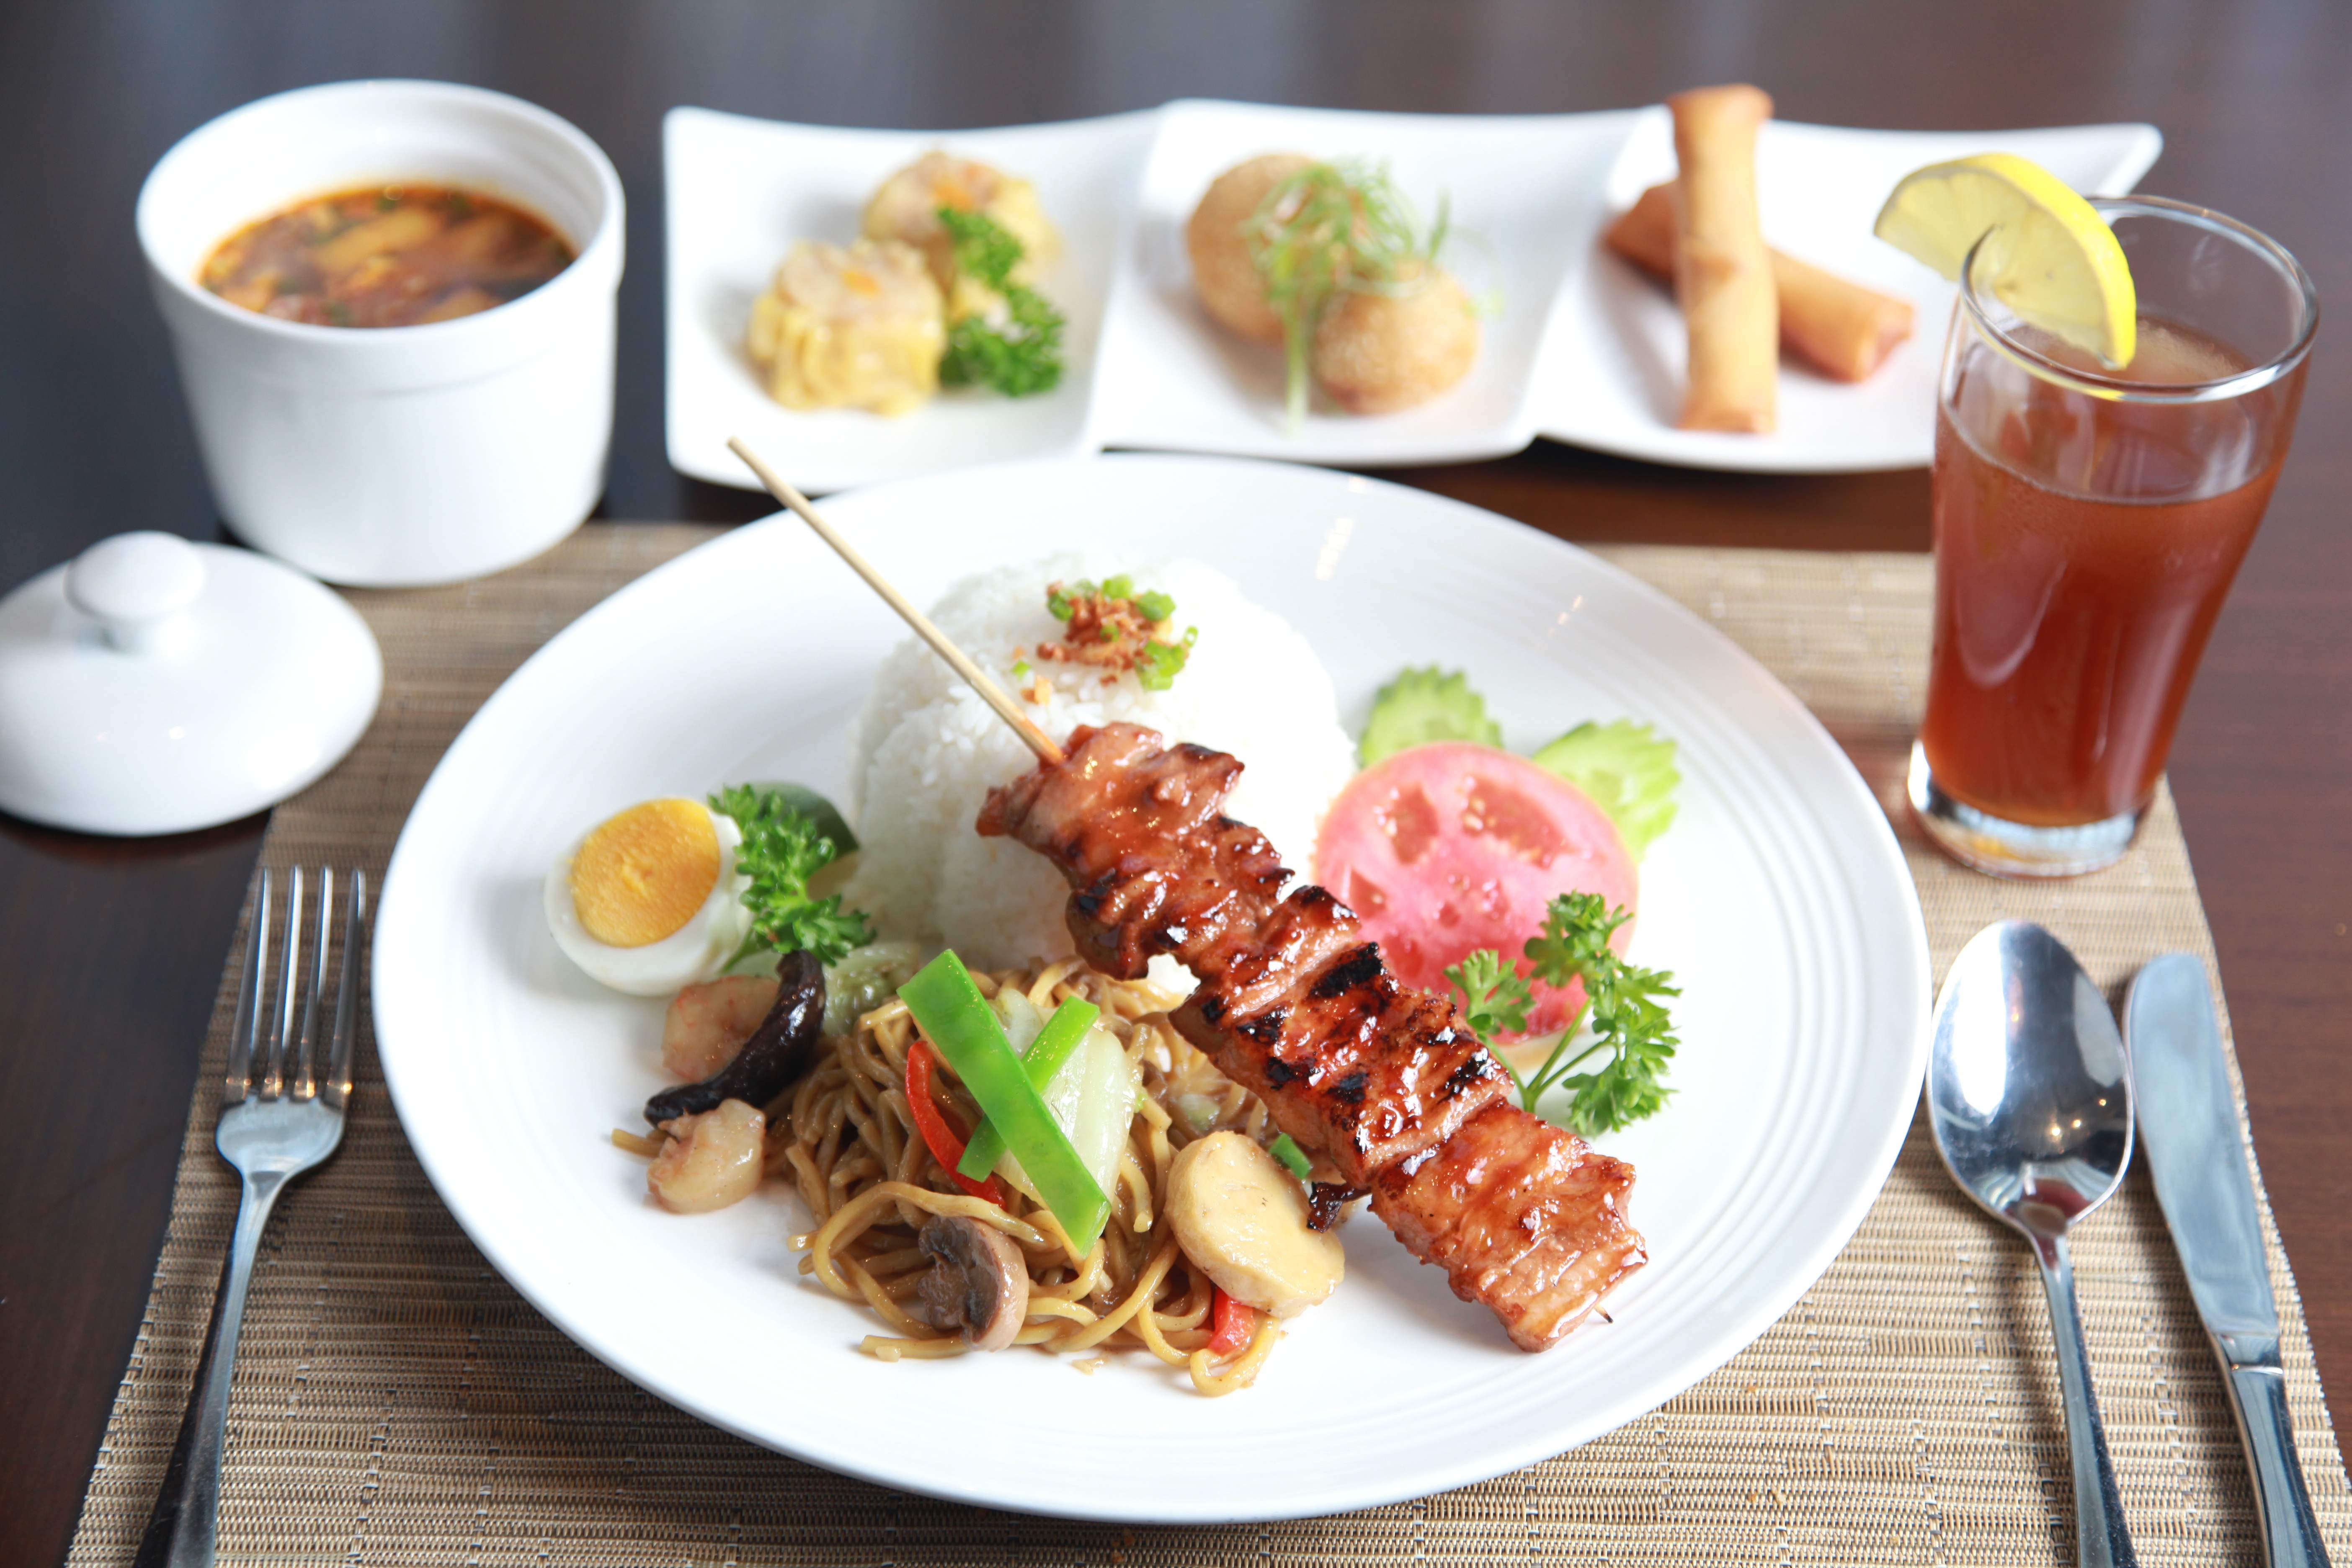
restaurant, dish, meal, food, spring, chinese, garlic, seafood, breakfast, meat, lunch, barbecue, pork, cuisine, soup, onion, egg, asian food, noodles, seasoning, parsley, brunch, protein, hors d oeuvre, carbohydrate, chinese food, pork barbecue, lunch set